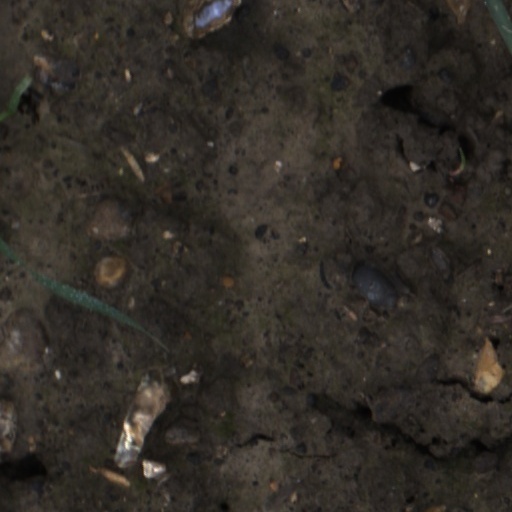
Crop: wheat